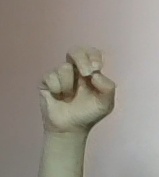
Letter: gaaf